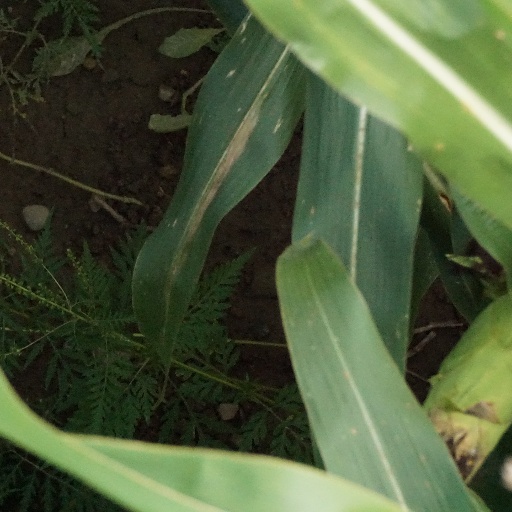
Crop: maize; corn